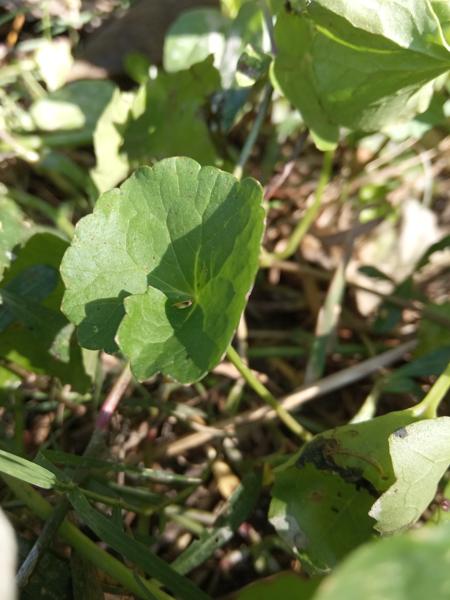
Weed species: Centella asiatica